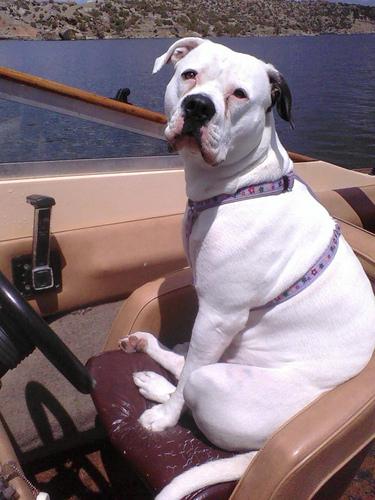
Breed: american bulldog